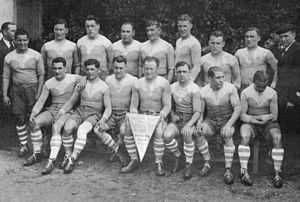
l'équipe
Le Club sportif de Vienne rugby est un club de français rugby à XV basé à Vienne.